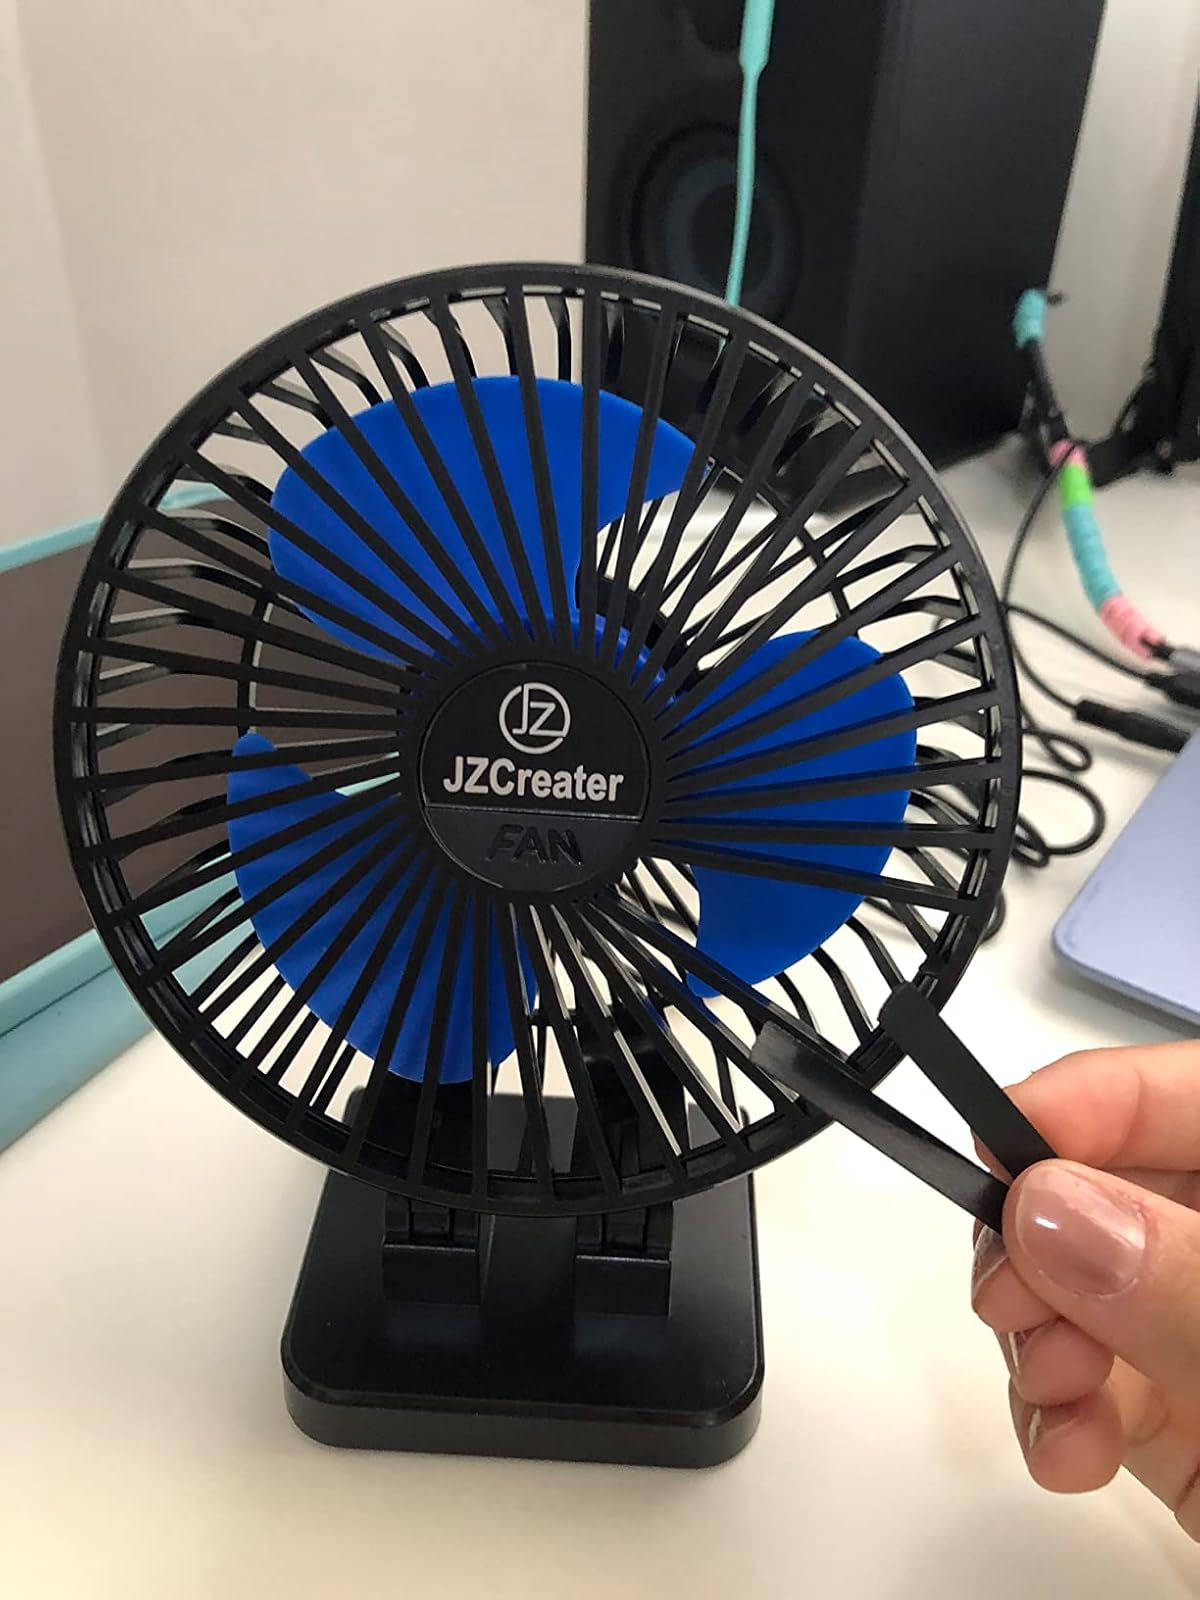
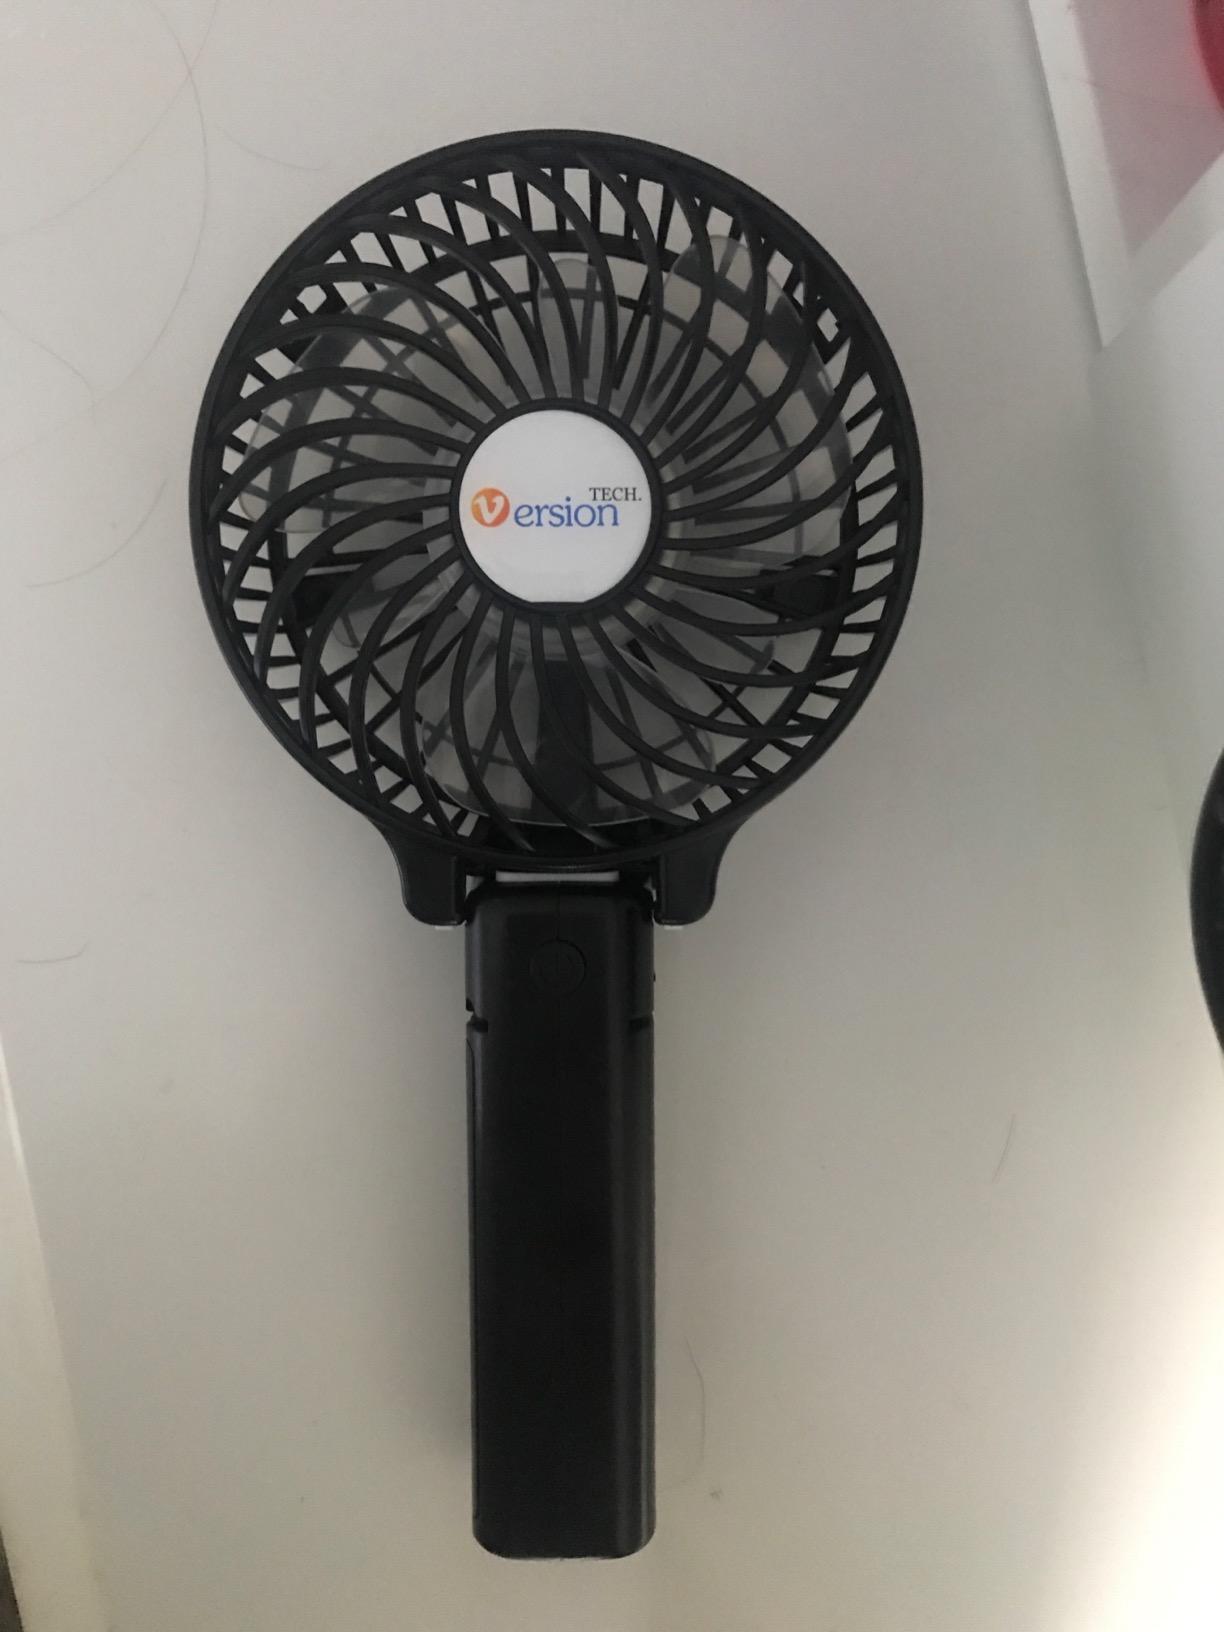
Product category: fan
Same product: no